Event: Nepal Earthquake
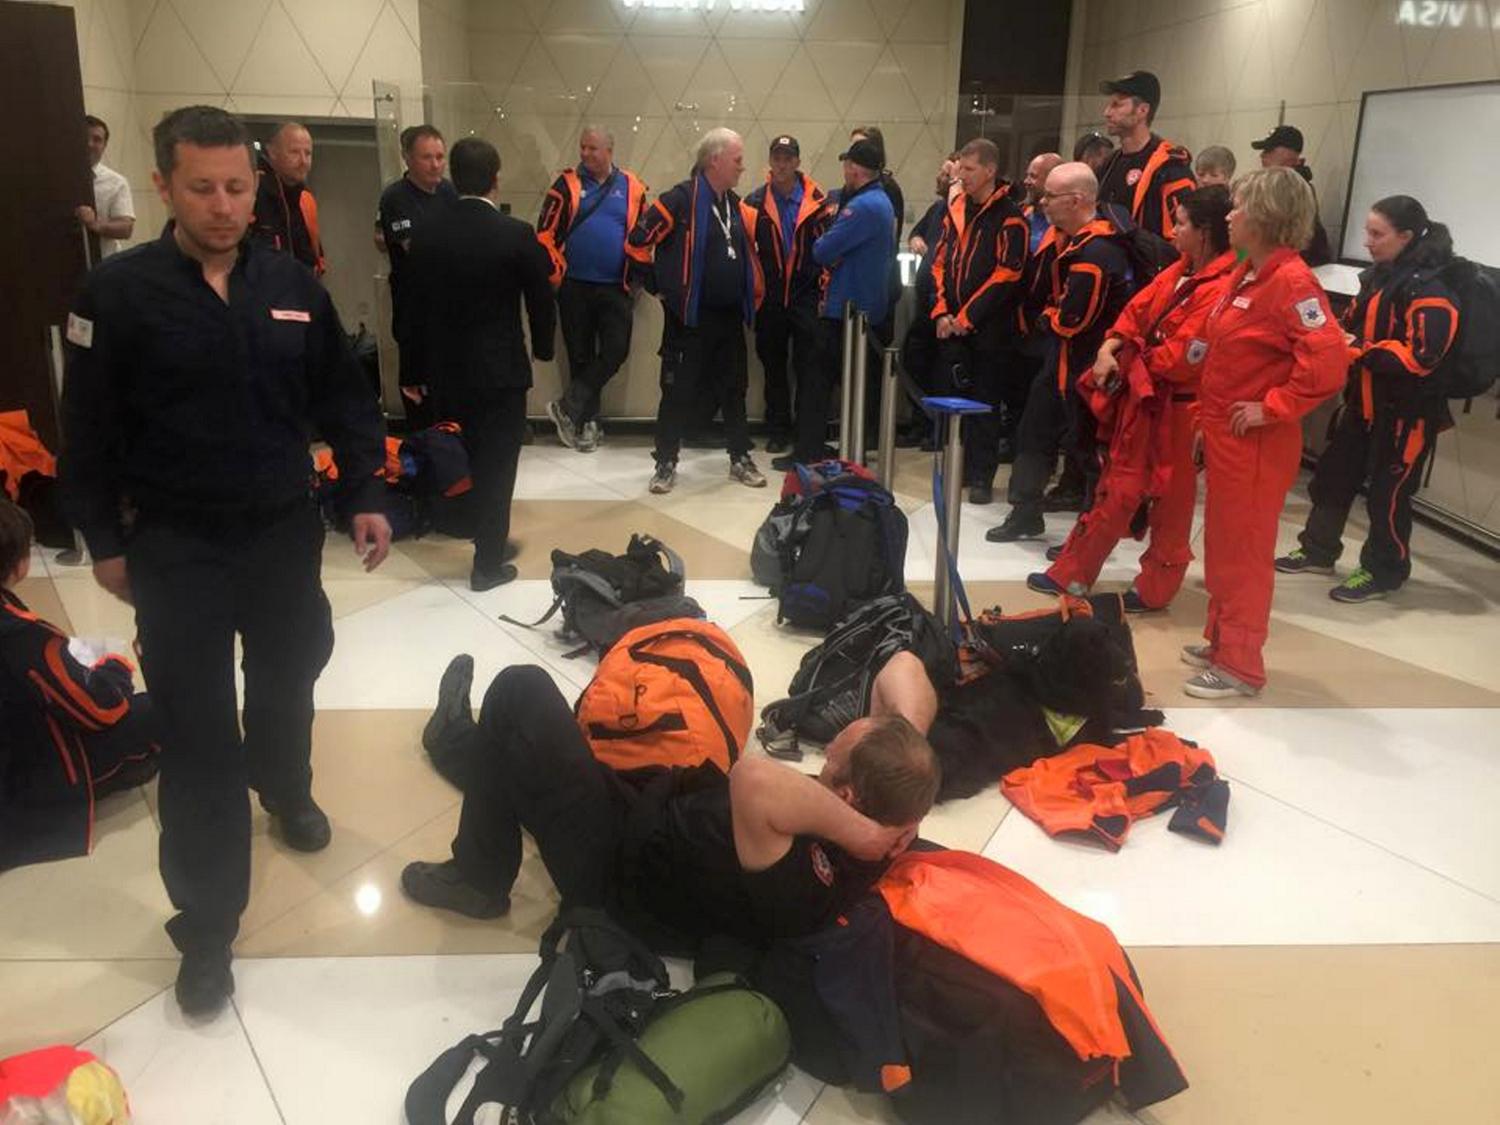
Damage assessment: no_damage